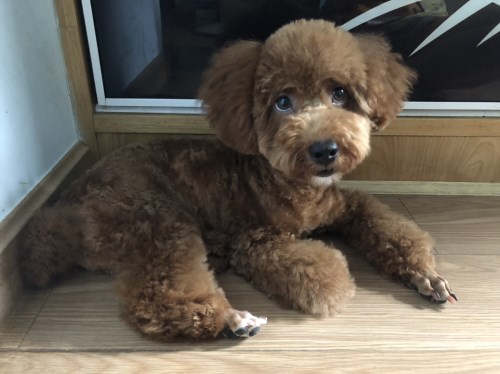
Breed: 2925-n000114-toy_poodle